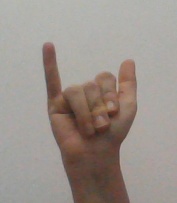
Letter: ya